Fashion in Taiwan

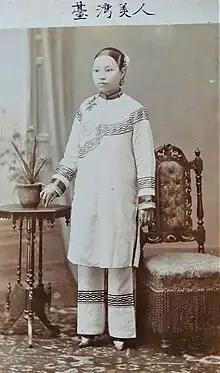
Hoklo Taiwanese wearing traditional costume

Japan’s colonization of Taiwan introduced sweeping clothing reforms. Policies banning the Manchu queue and foot-binding were fully implemented by ~1914. Western-style clothing spread rapidly among men and women, especially the educated elite, while Japanese kimonos were less widely adopted by Taiwanese women—often reserved for formal occasions . From the 1920s onward, a fusion of Chinese-style cheongsam, Western dresses, and Japanese tailoring emerged, reflecting Taiwan’s hybrid cultural identity.